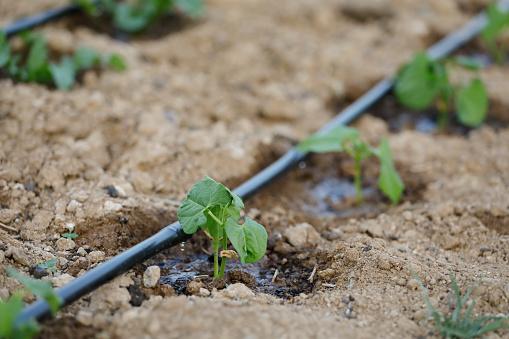
Umwagiliaji wa maji kwa matone ni njia ya kuhifadhi maji na kuhakikisha ya kwamba kila mmea unapata maji moja kwa moja kwenye mzizi wake, hivyobasi mmea unakua vizuri.